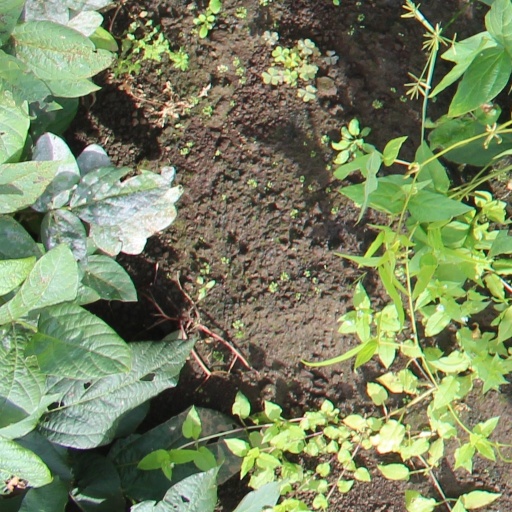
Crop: soybean